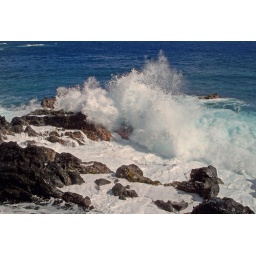
I really liked the detail of the water drops and the colors of blue against the lava rocks.